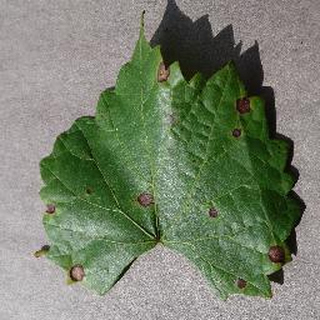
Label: grape_black_rot